2018 Asian Games opening ceremony

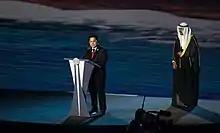
Indonesian Olympic Committee chairman Erick Thohir and Ahmed Al-Fahad Al-Ahmed Al-Sabah, president of the Olympic Council of Asia

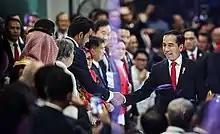
Indonesian President Joko Widodo shakes hand with Joann Al Thani, the Qatar Olympic Committee president.

Joko Widodo's entrance drew comparisons to the London 2012 Summer Olympics opening ceremony's segment, which featured Daniel Craig (as James Bond) and Queen Elizabeth II making an impressive entrance with a helicopter, and the Rio 2016 Summer Olympics closing ceremony's Warming up! Tokyo 2020 segment, in which the Prime Minister of Japan Shinzō Abe made an appearance by "coming through" Warp Pipe from the Mario Bros. video game.